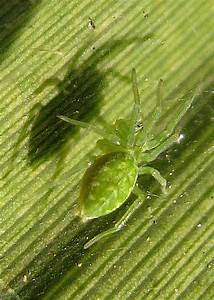
Label: spider